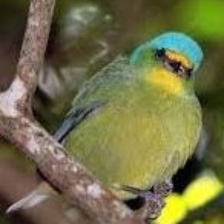
Species: ANTILLEAN EUPHONIA
Scientific name: EUPHONIA MUSICA